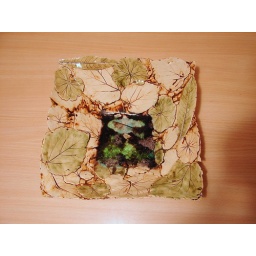
Square bowl of green &amp;amp; brown leaves - from above